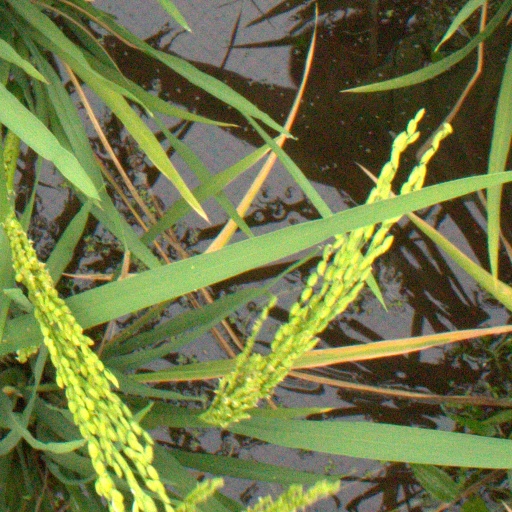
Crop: rice